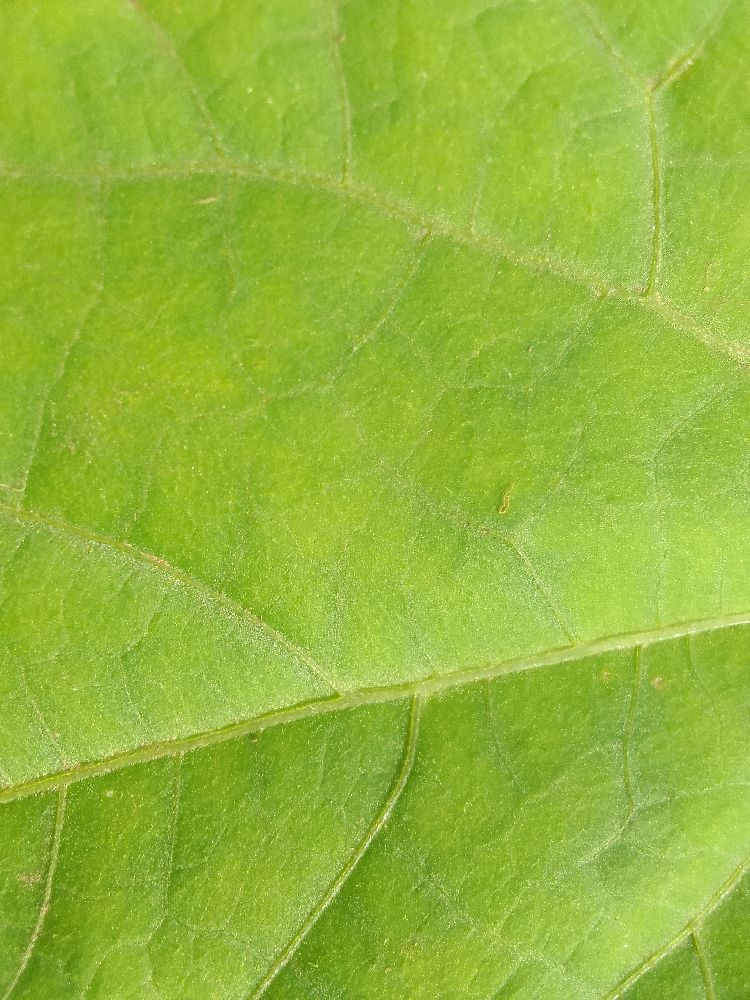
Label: healthy